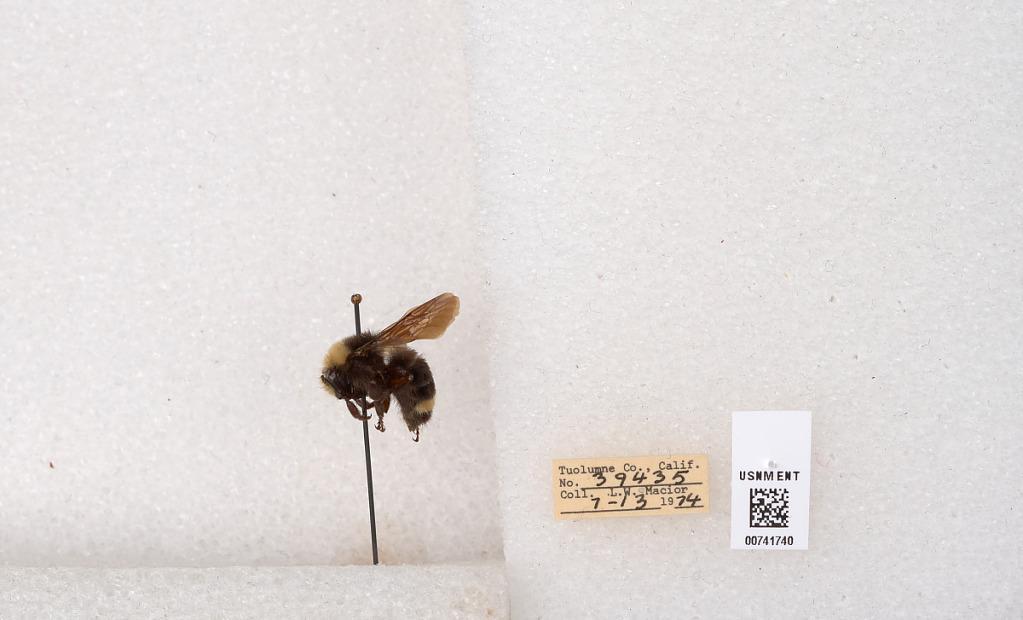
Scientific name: Bombus (Pyrobombus) vosnesenskii Radoszkowski
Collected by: L. Macior
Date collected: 1974-7-13
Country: United States
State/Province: California
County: Tuolumne
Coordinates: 37.9712, -120.228